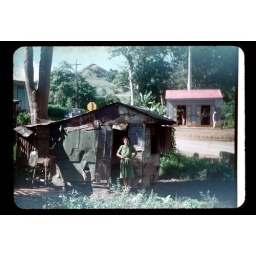
Woman in green dress in front of tar paper shack